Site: brandenburg
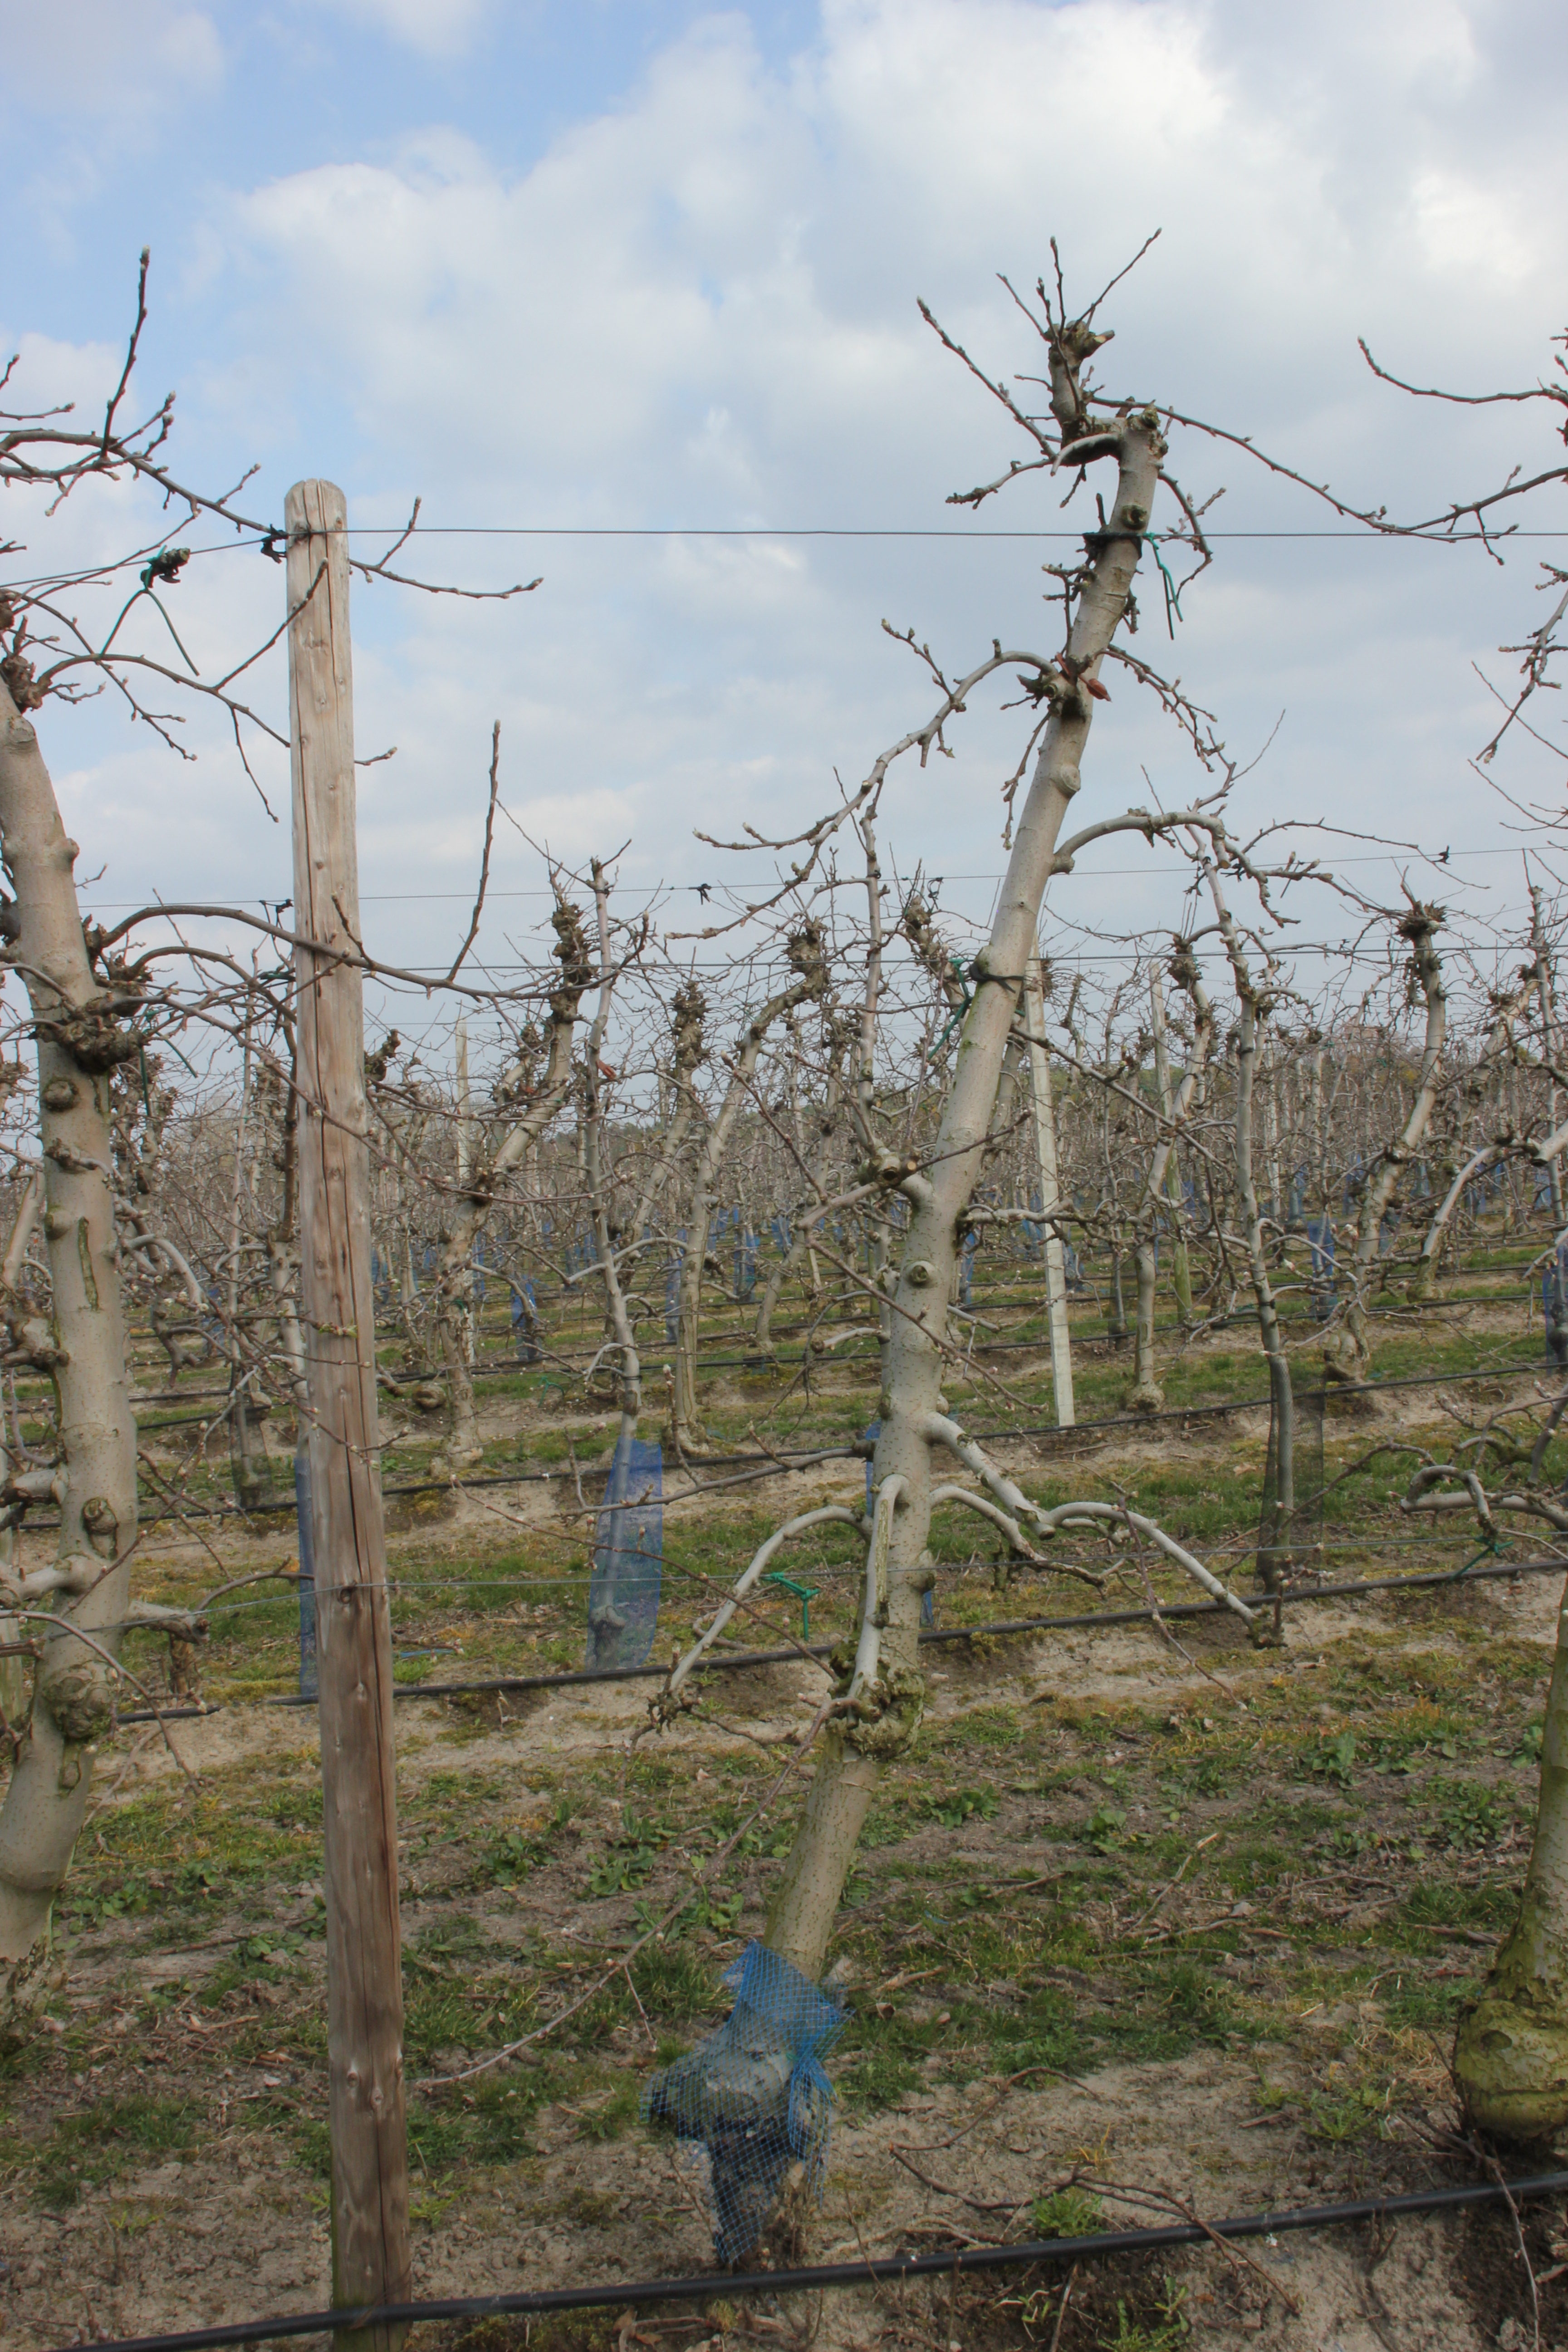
Growth stage (BBCH 03): Bud development